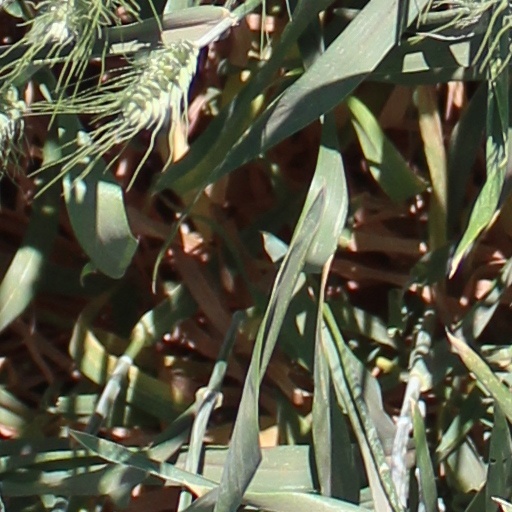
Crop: wheat